2017 NCAA Division I men's basketball tournament

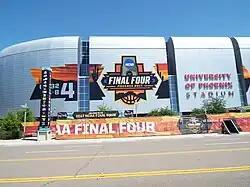
University of Phoenix Stadium, the site of the 2017 Final Four

During the Final Four round, regardless of the seeds of the participating teams, the champion of the top overall top seed's region (Villanova's East Region) plays against the champion of the fourth-ranked top seed's region (Gonzaga's West Region), and the champion of the second overall top seed's region (Kansas's Midwest Region) plays against the champion of the third-ranked top seed's region (North Carolina's South Region).